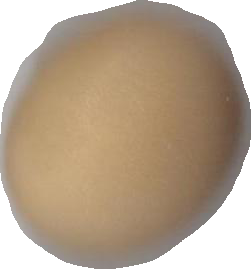
Variety: Grobogan